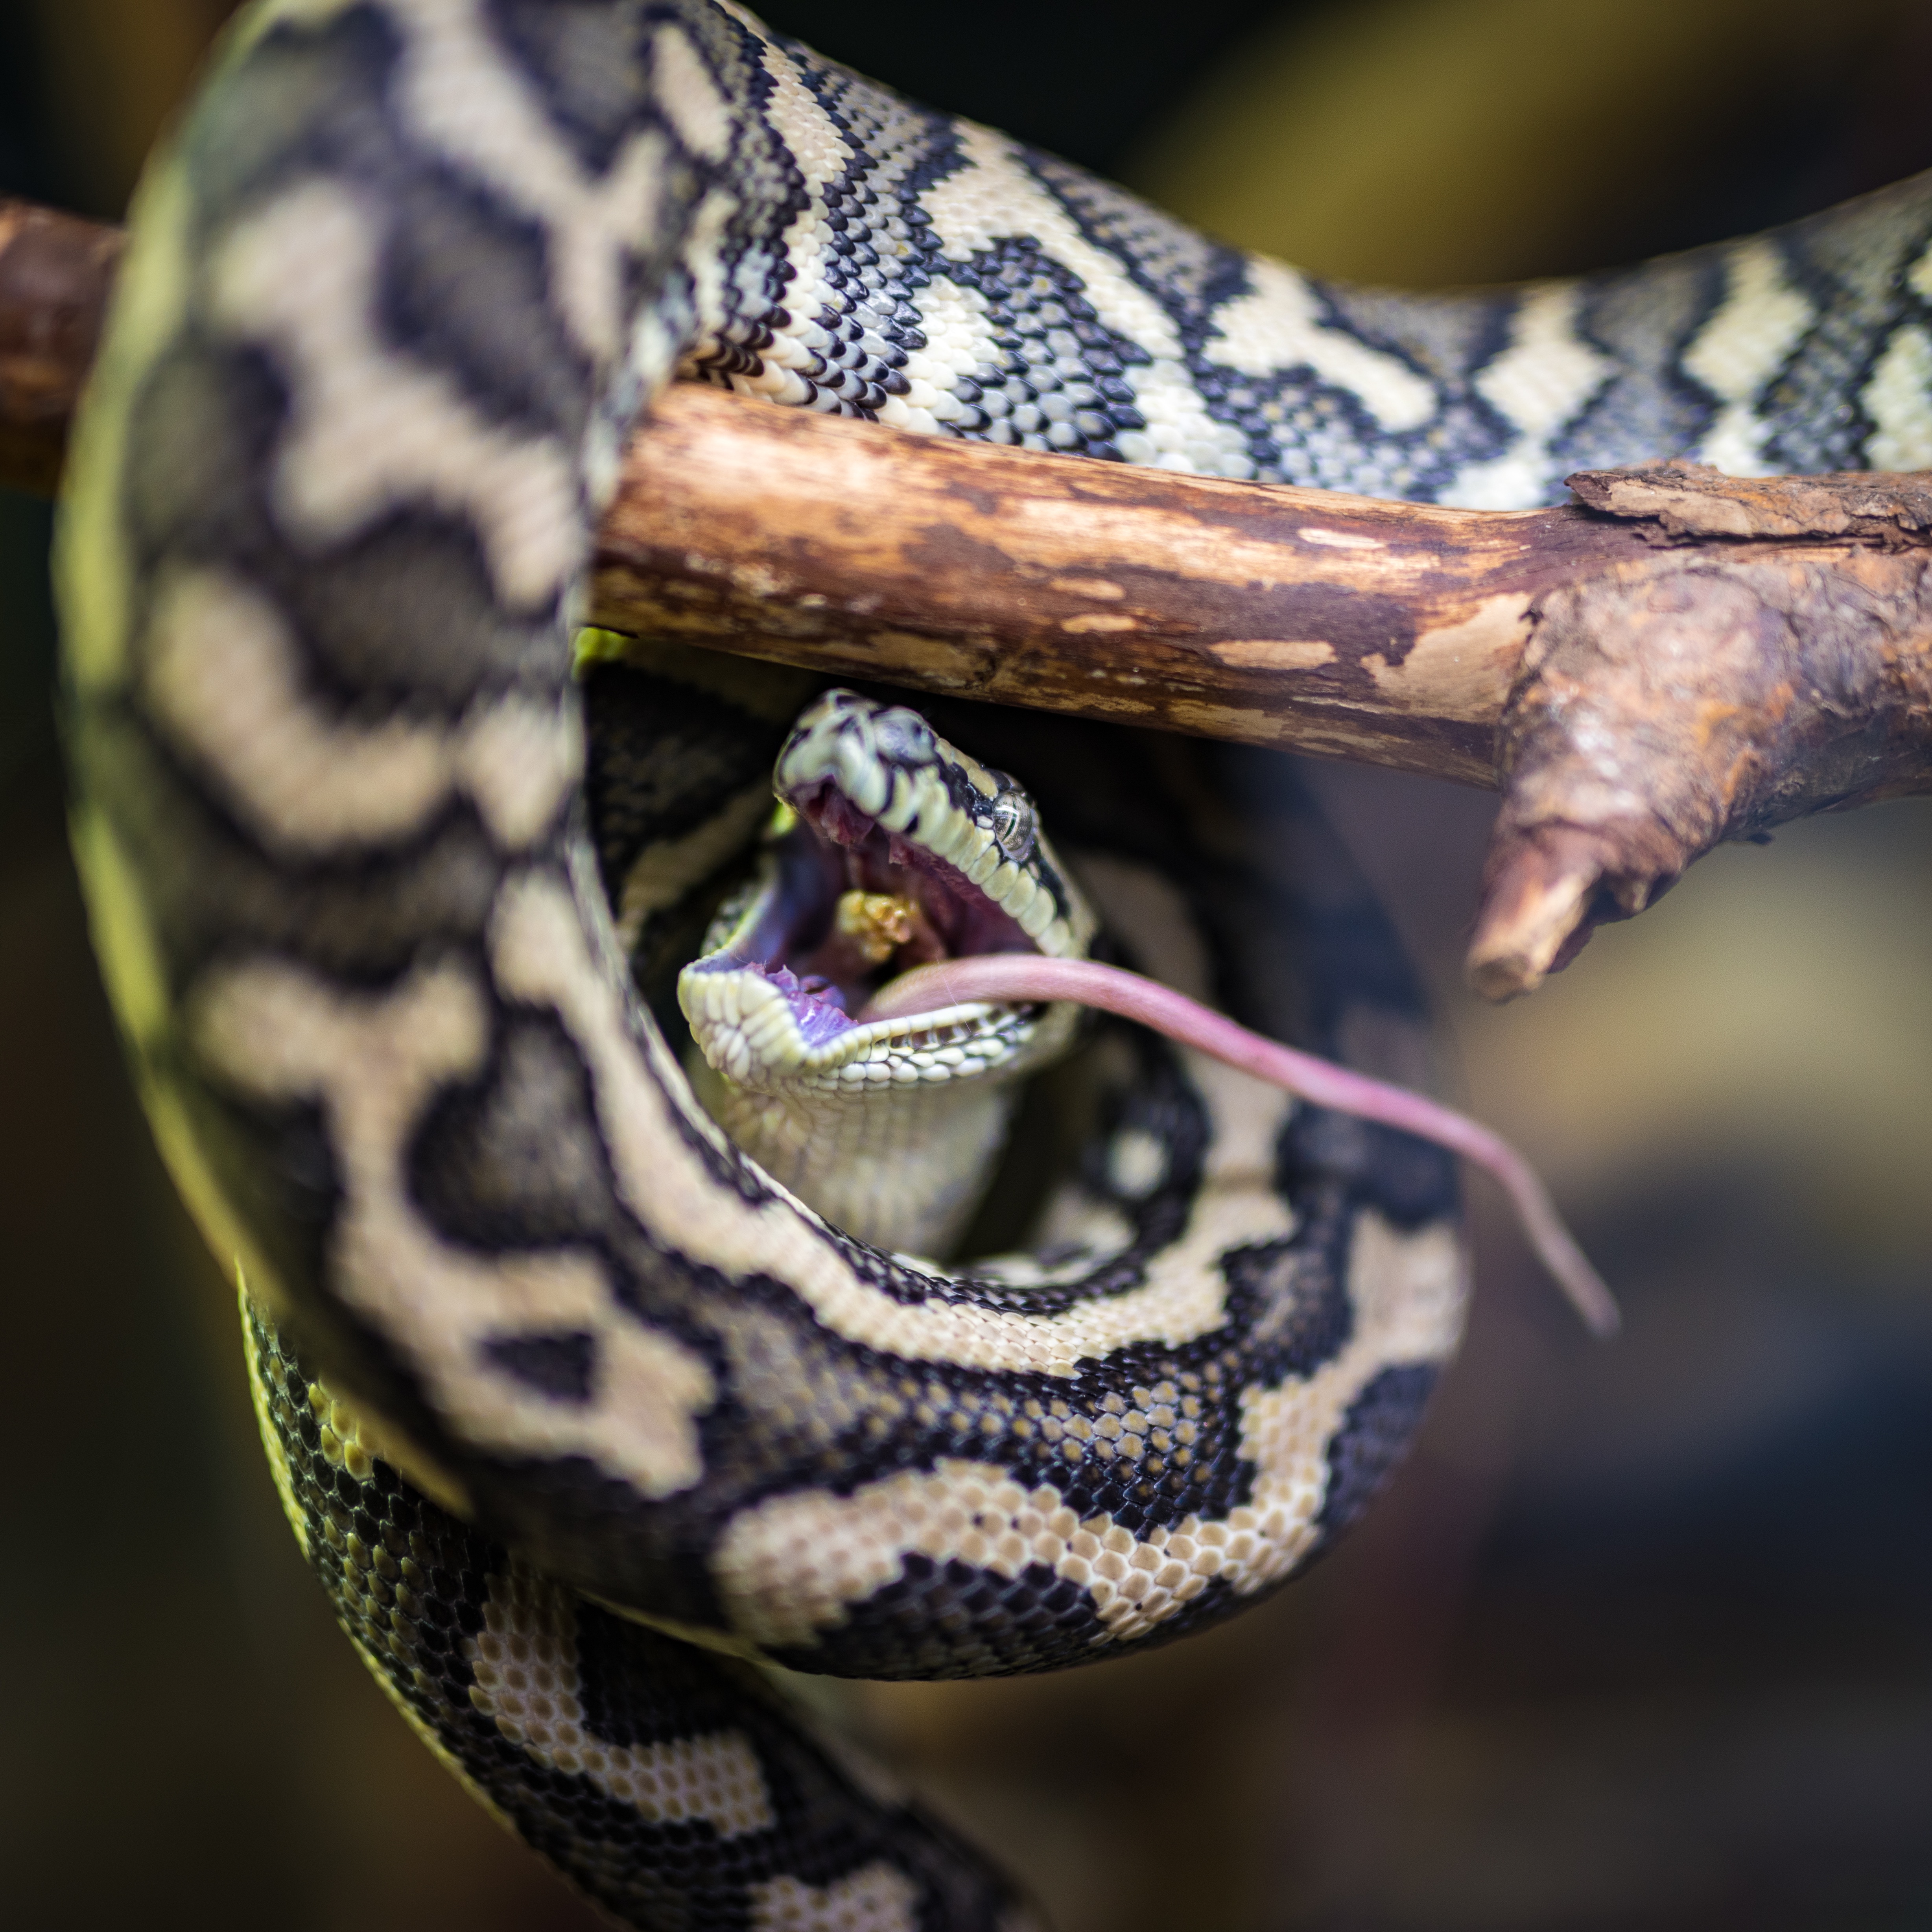
photography, wildlife, reptile, fauna, close up, snake, vertebrate, serpent, macro photography, boa constrictor, scaled reptile, boas